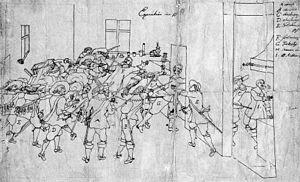
Adam Erdmann, comte Trčka von Lípa, né v.1599, mort le 25 février 1634 à Egra en royaume de Bohême, est un militaire de la monarchie de Habsbourg. Pendant la guerre de Trente Ans, il est un lieutenant du généralissime Albrecht von Wallenstein. Associé à sa conspiration contre l'empereur Ferdinand II, il est tué avec Wallenstein par les partisans de l'empereur.